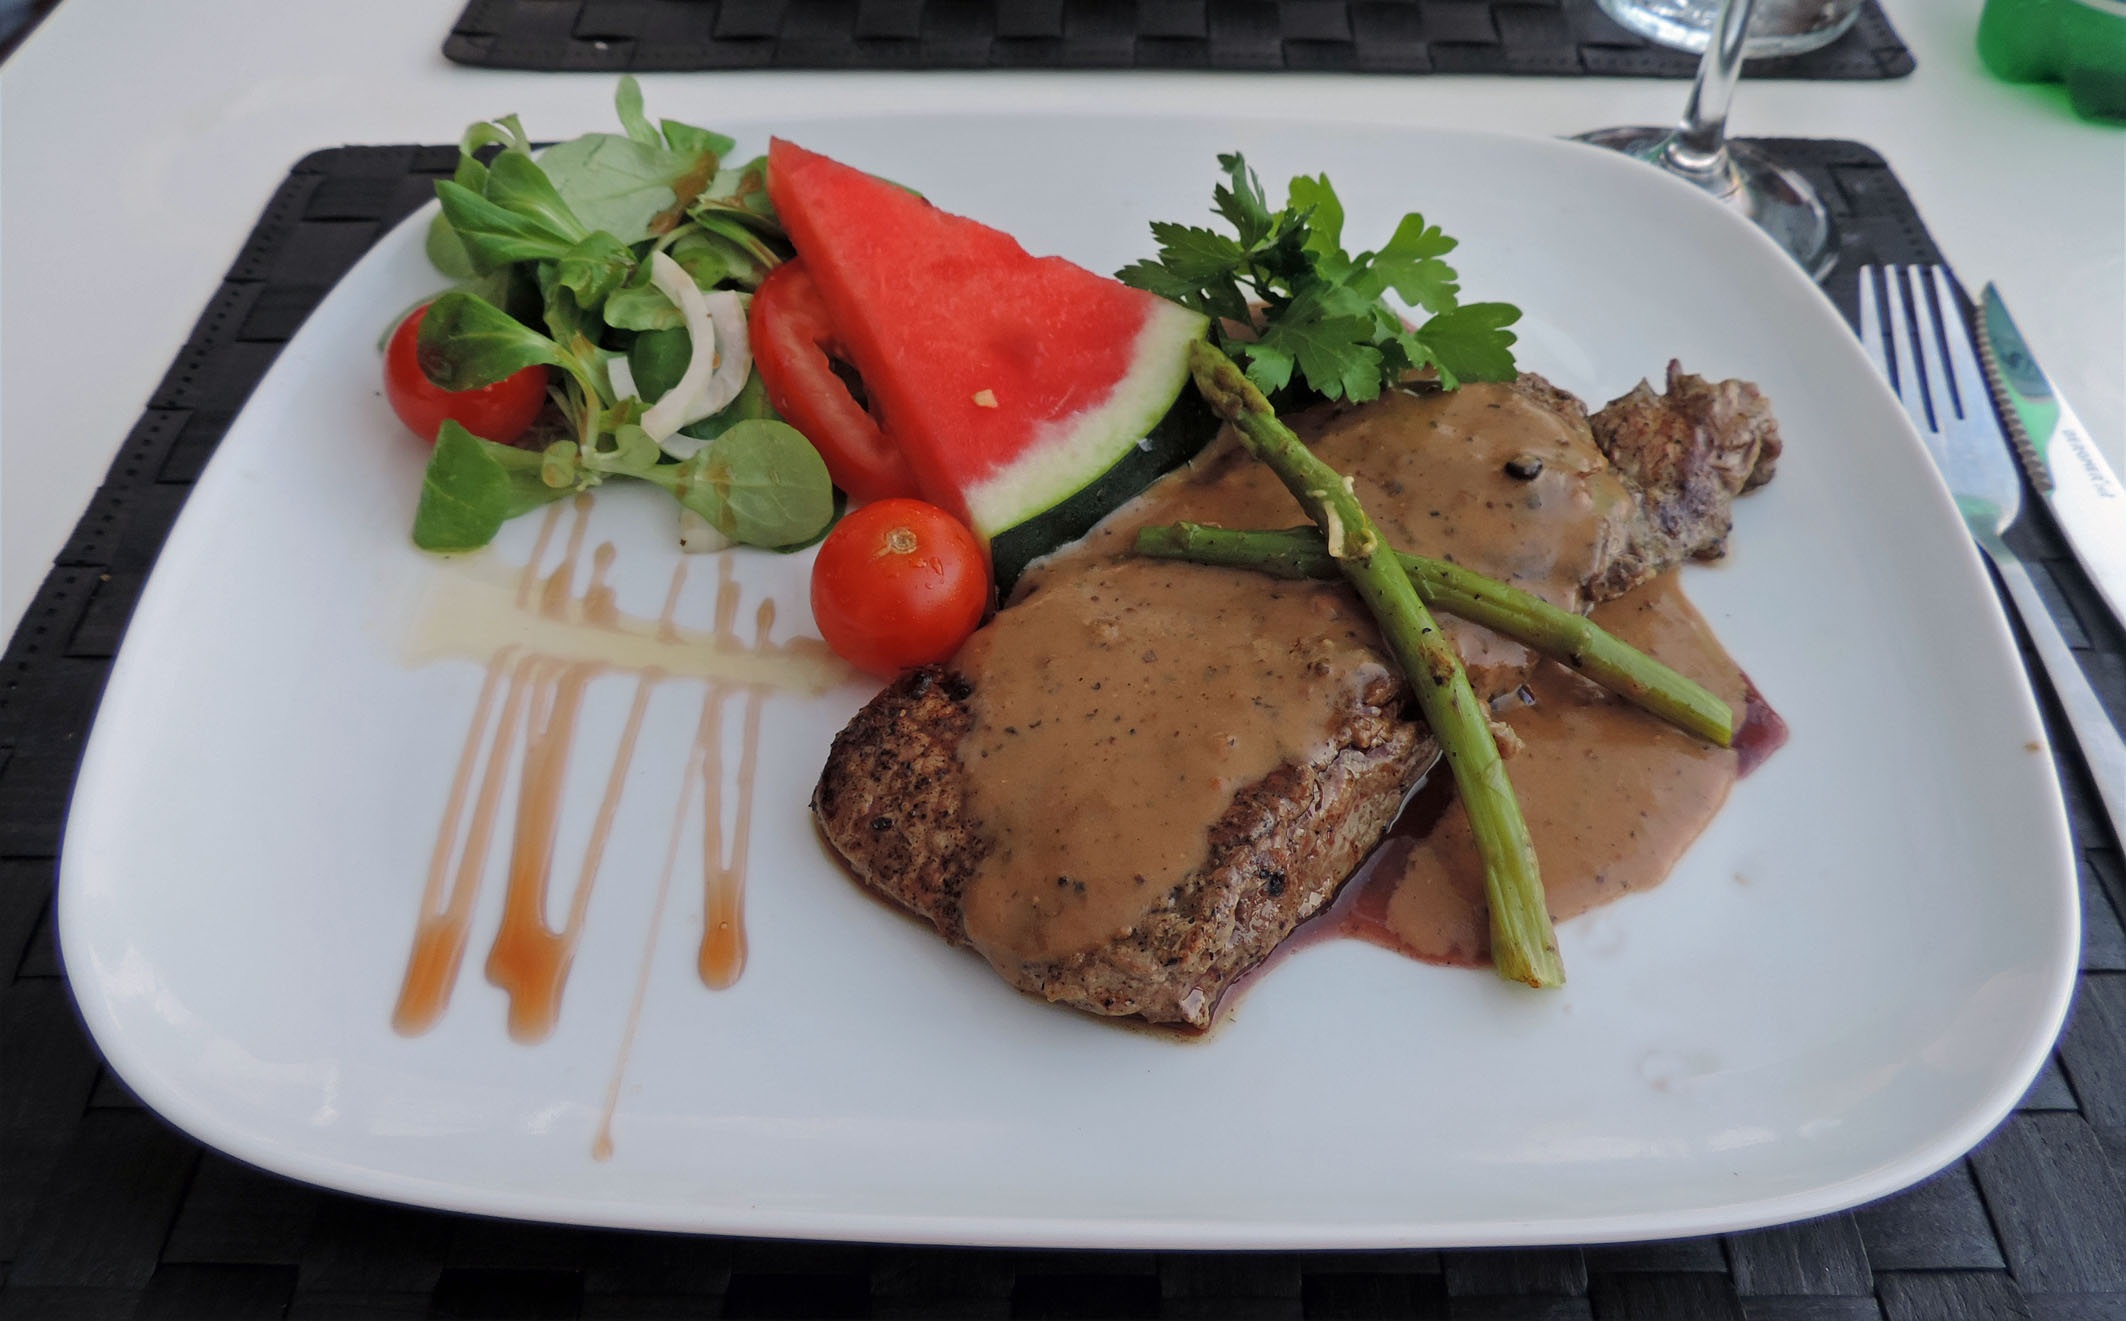
restaurant, dish, meal, food, produce, breakfast, meat, lunch, cuisine, steak, spain, mat, dinner, torrevieja, roast beef, pepper steak